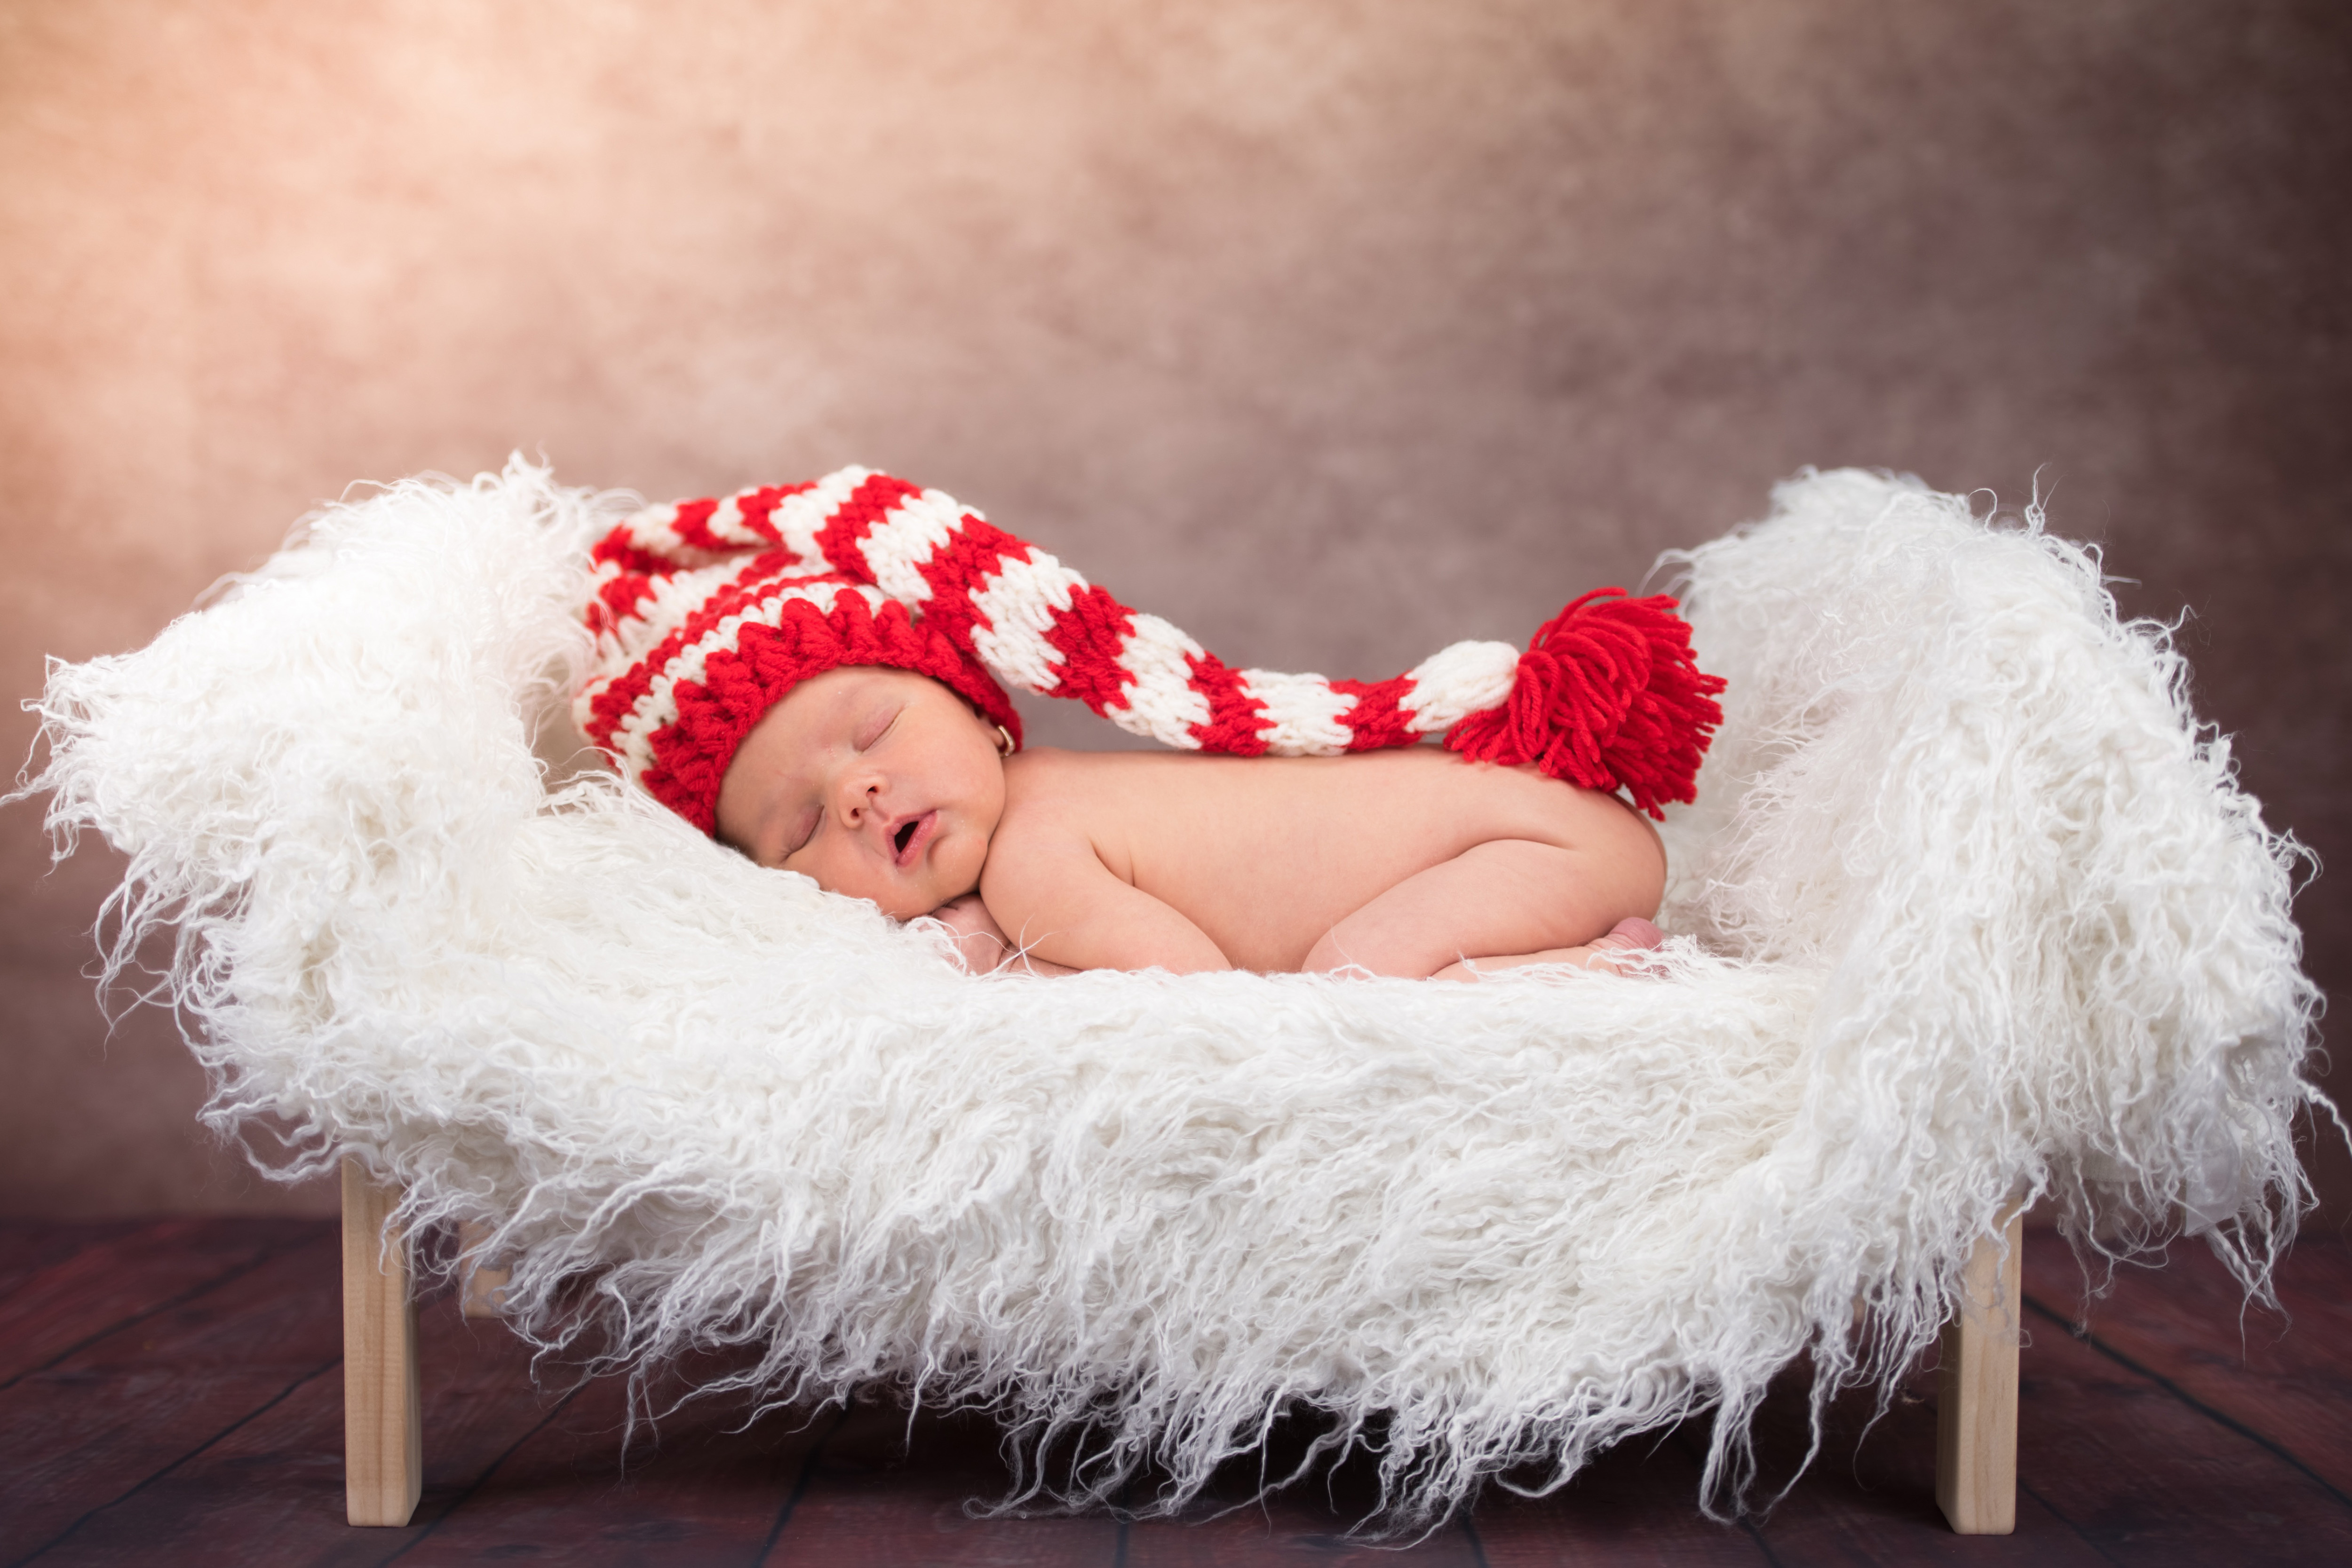
baby, child, product, red, baby products, fur, toddler, costume, furniture, costume accessory, headgear, baby sleeping, Baby toddler clothing, photography